William Gadsby

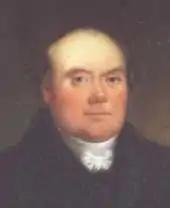
William Gadsby's portrait

This popularity has caused him to be described as the ‘most effective post-war Baptist politician’. He modelled his preaching after Paul the Apostle's methods, writing letters, planting churches and embarking on missionary journeys across northern England, this spread both his theological ideas as well as his political radicalism.